October 2031 lunar eclipse

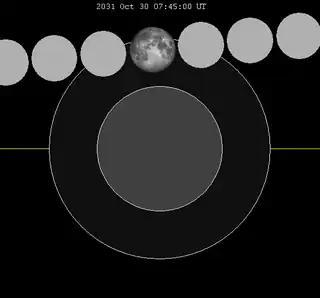
The Moon's hourly motion shown right to left

A penumbral lunar eclipse will occur at the Moon’s descending node of orbit on Thursday, October 30, 2031, with an umbral magnitude of −0.3193. A lunar eclipse occurs when the Moon moves into the Earth's shadow, causing the Moon to be darkened. A penumbral lunar eclipse occurs when part or all of the Moon's near side passes into the Earth's penumbra. Unlike a solar eclipse, which can only be viewed from a relatively small area of the world, a lunar eclipse may be viewed from anywhere on the night side of Earth. The Moon's apparent diameter will be near the average diameter because it will occur 7.6 days after perigee (on October 22, 2031, at 16:20 UTC) and 6.6 days before apogee (on November 5, 2031, at 21:45 UTC).